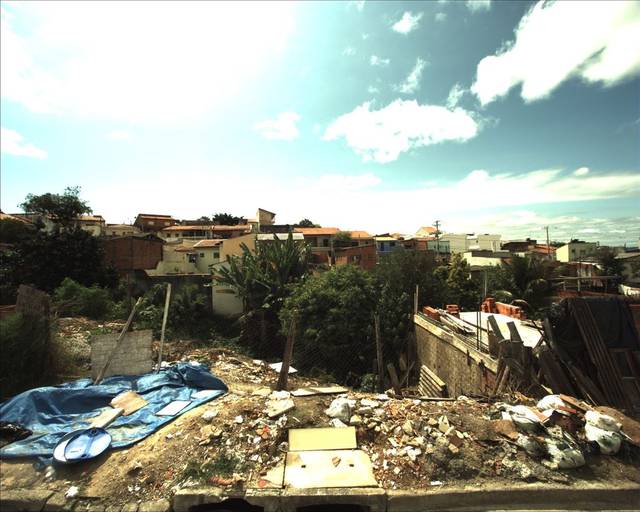
Region: Brazil
Coordinates: -23.493, -47.482